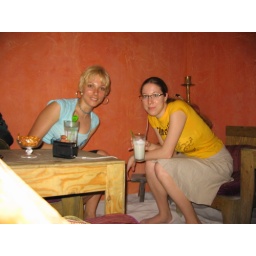
Getting drinks! The bars floor was covered in sand and you had to take off your shoes!